B3 (stock exchange)

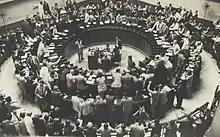
Stock exchange trading, mid-twentieth century

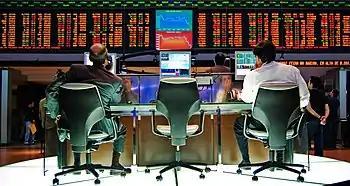
Trading panel

Founded on August 23, 1890, by Emilio Rangel Pestana, the "Bolsa de Valores de São Paulo" (São Paulo Stock Exchange, in English) has had a long history of services provided to the stock market and the Brazilian economy. Until the mid-1960s, Bovespa and the other Brazilian stock markets were state-owned companies, tied with the Secretary of Finances of the states they belonged to, and brokers were appointed by the government.